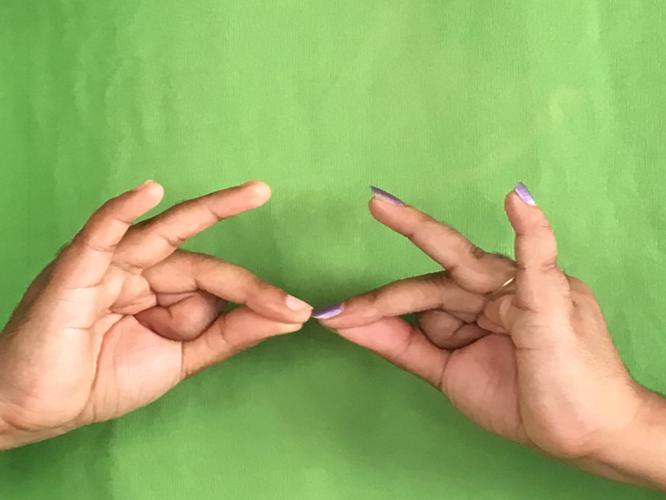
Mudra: Sakata
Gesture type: double_hand